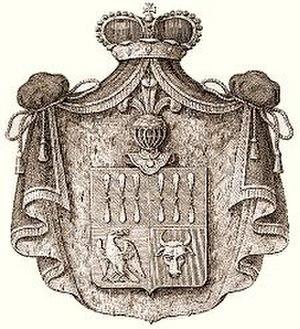
Blason de la famille Ghica. Description: Coupé mi-parti, au 1er de sinople à douze otelles d'argent posées en fasce, six et six autres renversées ayant entre elles six bésants d'or